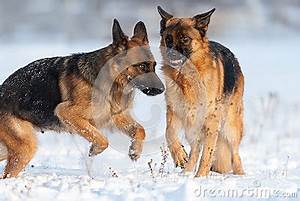
Label: cane